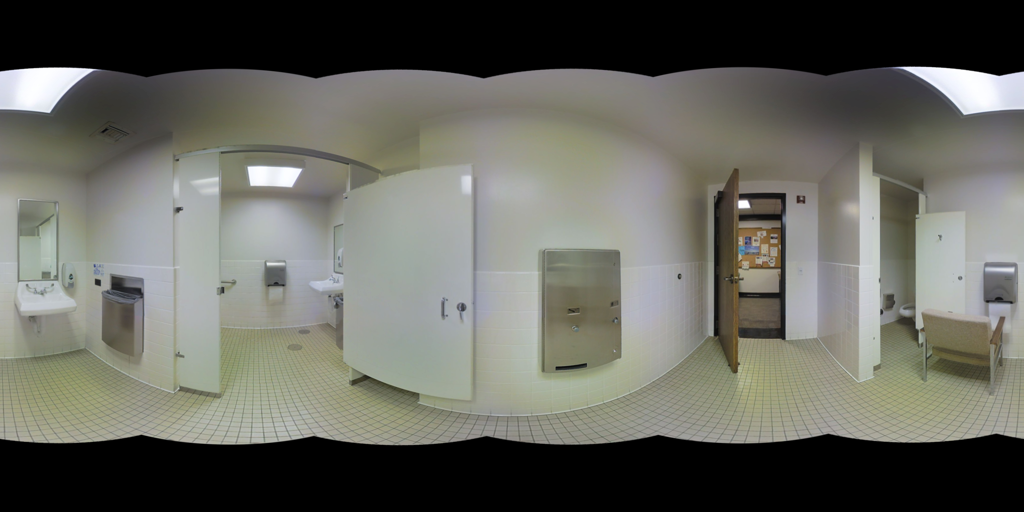
Referred object: Tissue paper on the wall

Referred object: the open wooden door opposite the stainless wall dispenser